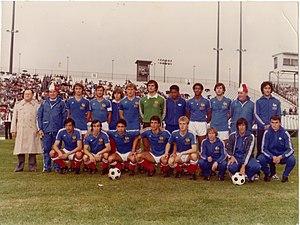
1979 Equipe de France Olympique au Canada
Raymond Esclassan est un footballeur français né le 18 octobre 1958 à Saint-Gaudens et mort le 20 mars 2018 à La Buisse